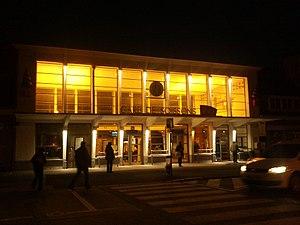
Gare de Soissons-2013
Soissons [swa.ˈsɔ̃] est une commune française située dans le département de l'Aisne, en région Hauts-de-France.